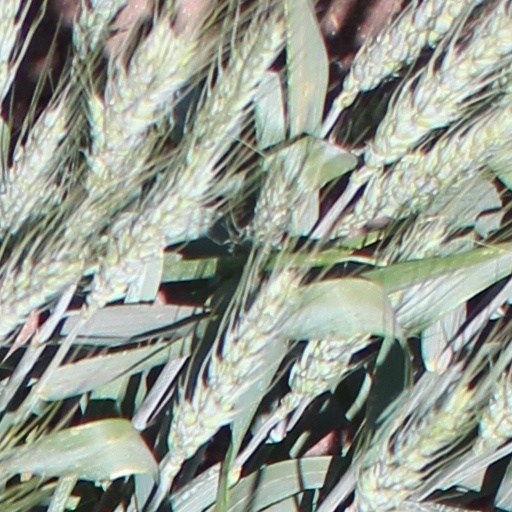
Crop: wheat